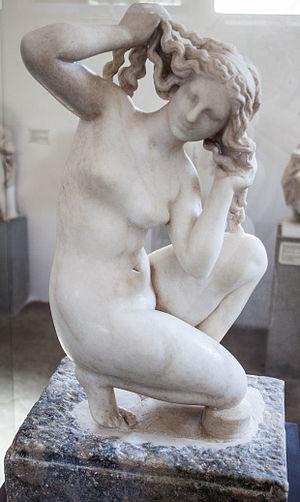
Le Musée archéologique de Rhodes est un musée situé dans la cité médiévale de Rhodes. Il contient diverses collections de pièces archéologiques de l'île de Rhodes.